Triodia scariosa

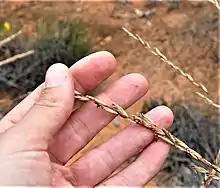
Panicle (inflorescence) and seed formation of "Triodia scariosa." Nanya Research Station, NSW. Nov 2022.

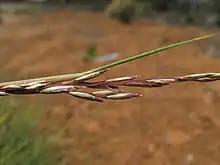
"T. scariosa" spikelet of flowerhead

"Triodia scariosa" can be accurately traced back to the order Poales (Grasses, sedges and their relatives). Poales are found globally and represent one third of moncotyledons (~20,000 species), and approximately 7% of all angiosperms. Poales branch away from other monocotyledons in the late cretaceous (>65 million years ago) and can be identified by three gene sequences (rbcL, atpB, and 18S rDNA). In this order, Poaceae (grasses) form the largest family which are recognised by their branching growth pattern (where shoots follow a consecutive branching order). Poaceae are phylogenetically linked to South America and Africa, Australia's break away away from Gondwana ~35mya is thought to have influenced the evolution of the graminid clade that is predominantly found in Australia.